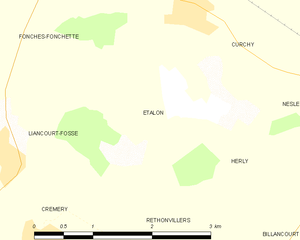
Carte des communes françaises Étalon